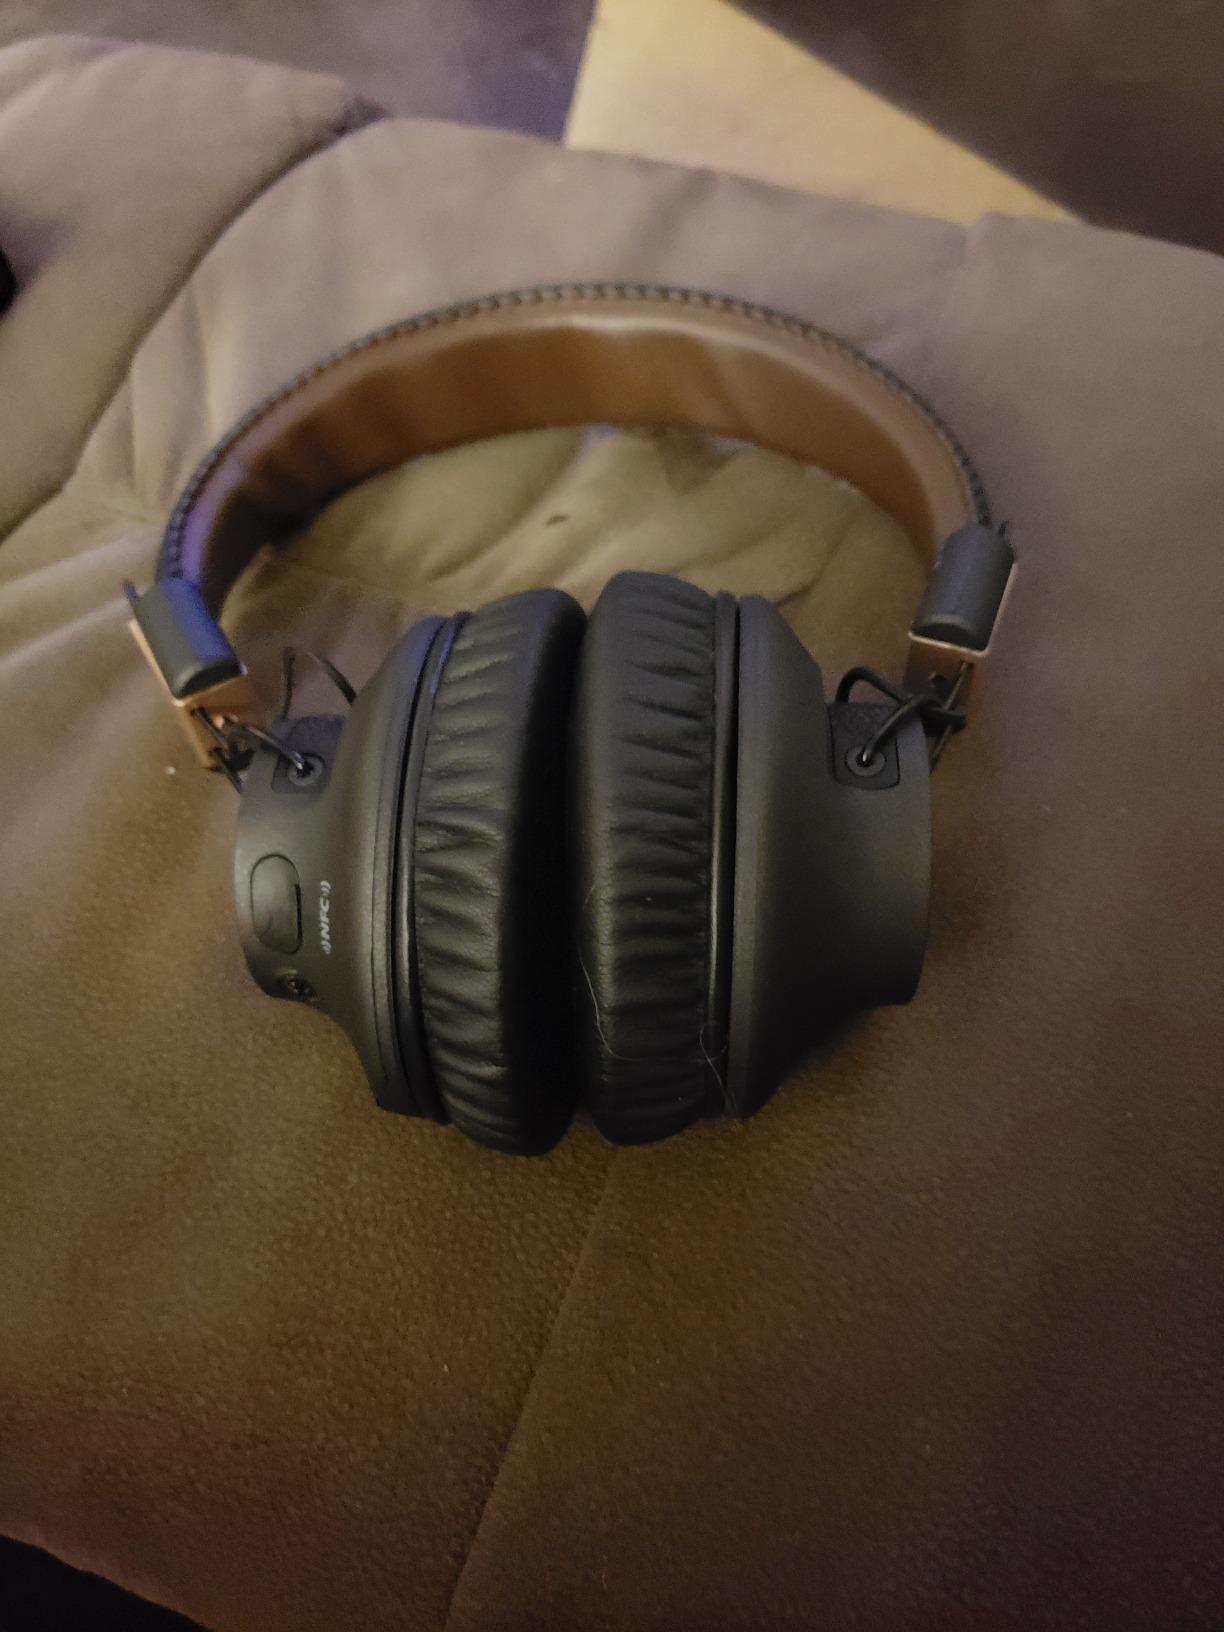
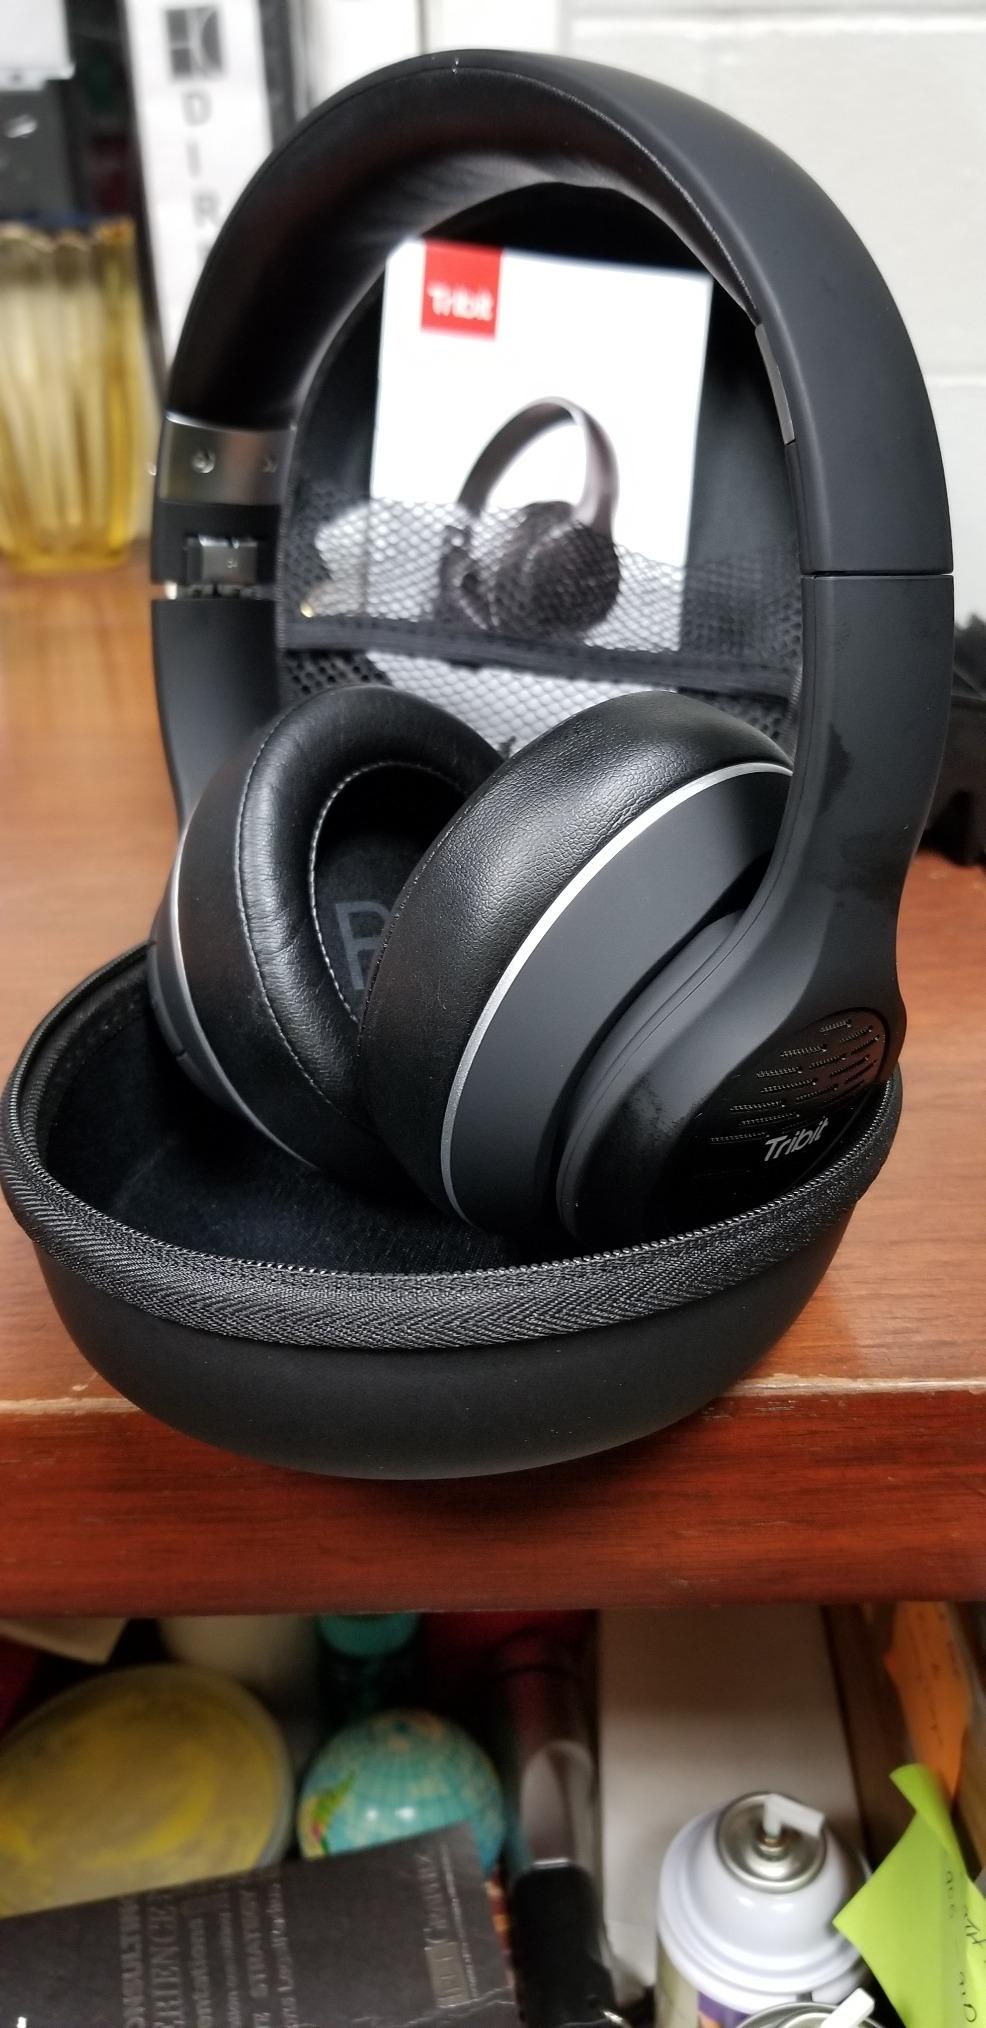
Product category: headphones
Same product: no